Gazipur Safari Park

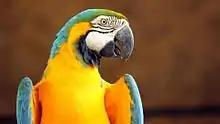
Macaw at Gazipur Safari Park

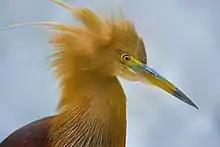
Pond Heron

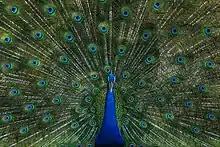
Blue peacock

Gazipur Safari Park or Safari Park, Gazipur is a safari park in Gazipur, Bangladesh. This safari park is spread over of Sal Forest which makes it one of the largest safari parks in the world and the largest in Asia. It was inaugurated on October 31, 2013. It is located about north of Bangladesh's capital city Dhaka near the Dhaka — Mymensingh Highway.